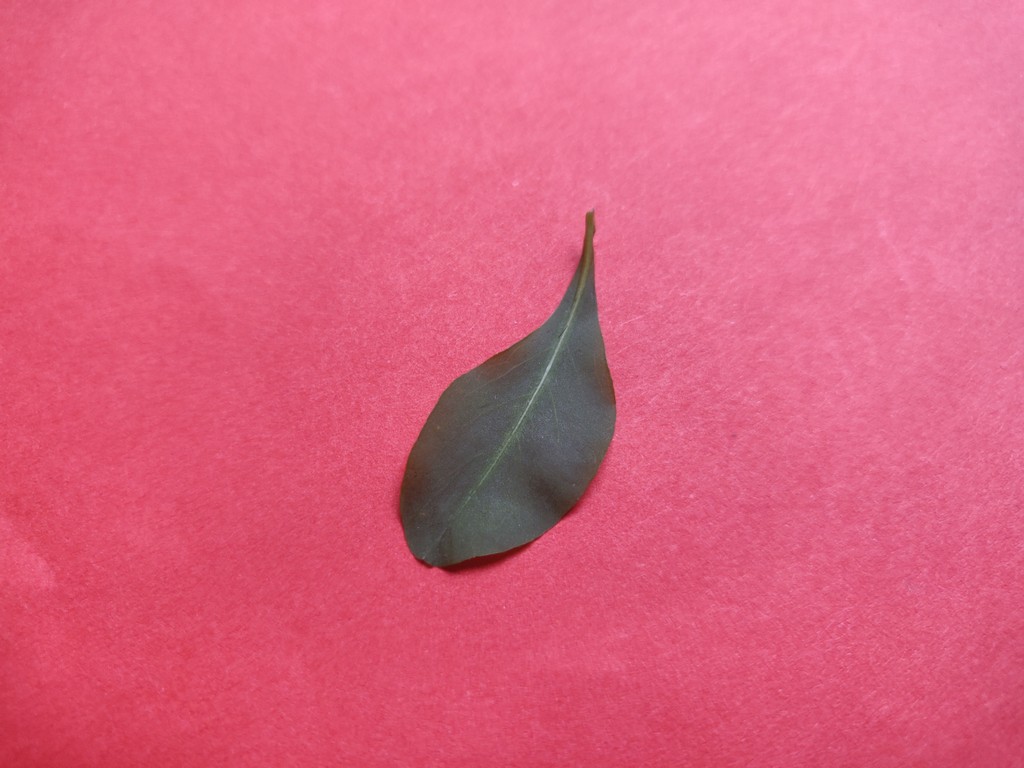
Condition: Healthy
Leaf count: single
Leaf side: back